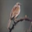
Label: bird